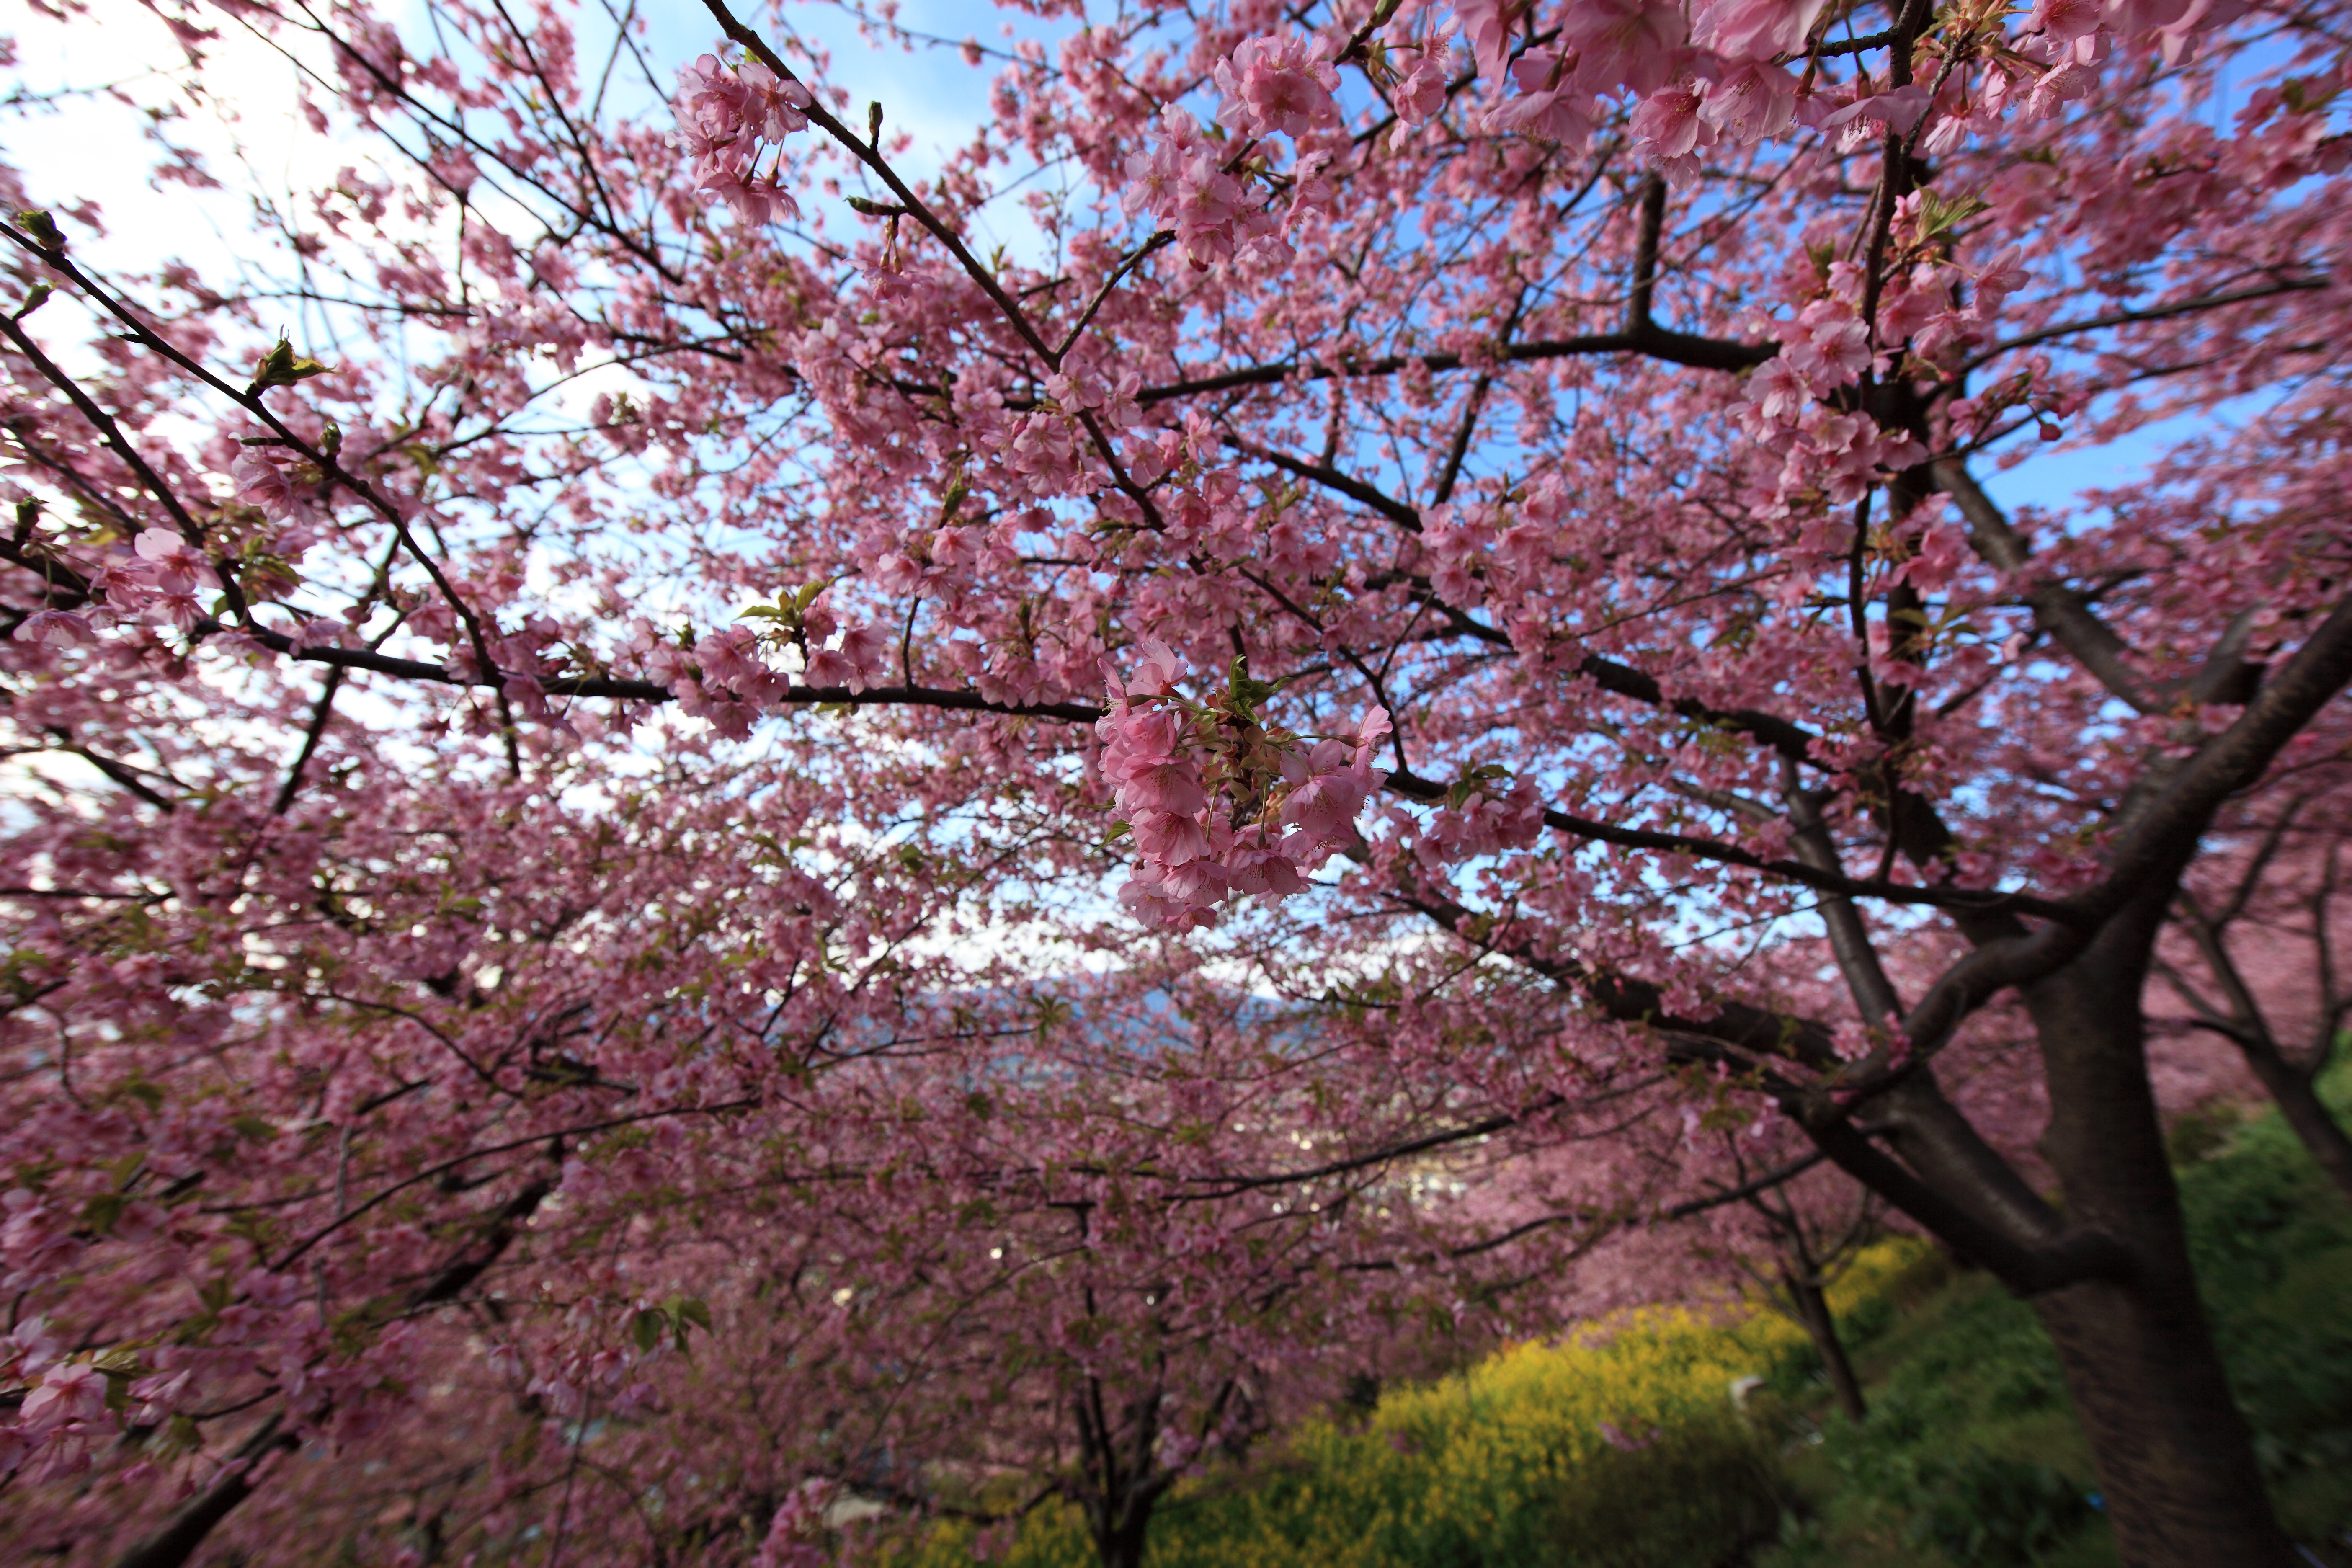
branch, blossom, plant, flower, spring, high, cherry blossom, 5d, sakura, hires, markii, cherry, hi, res, resolution